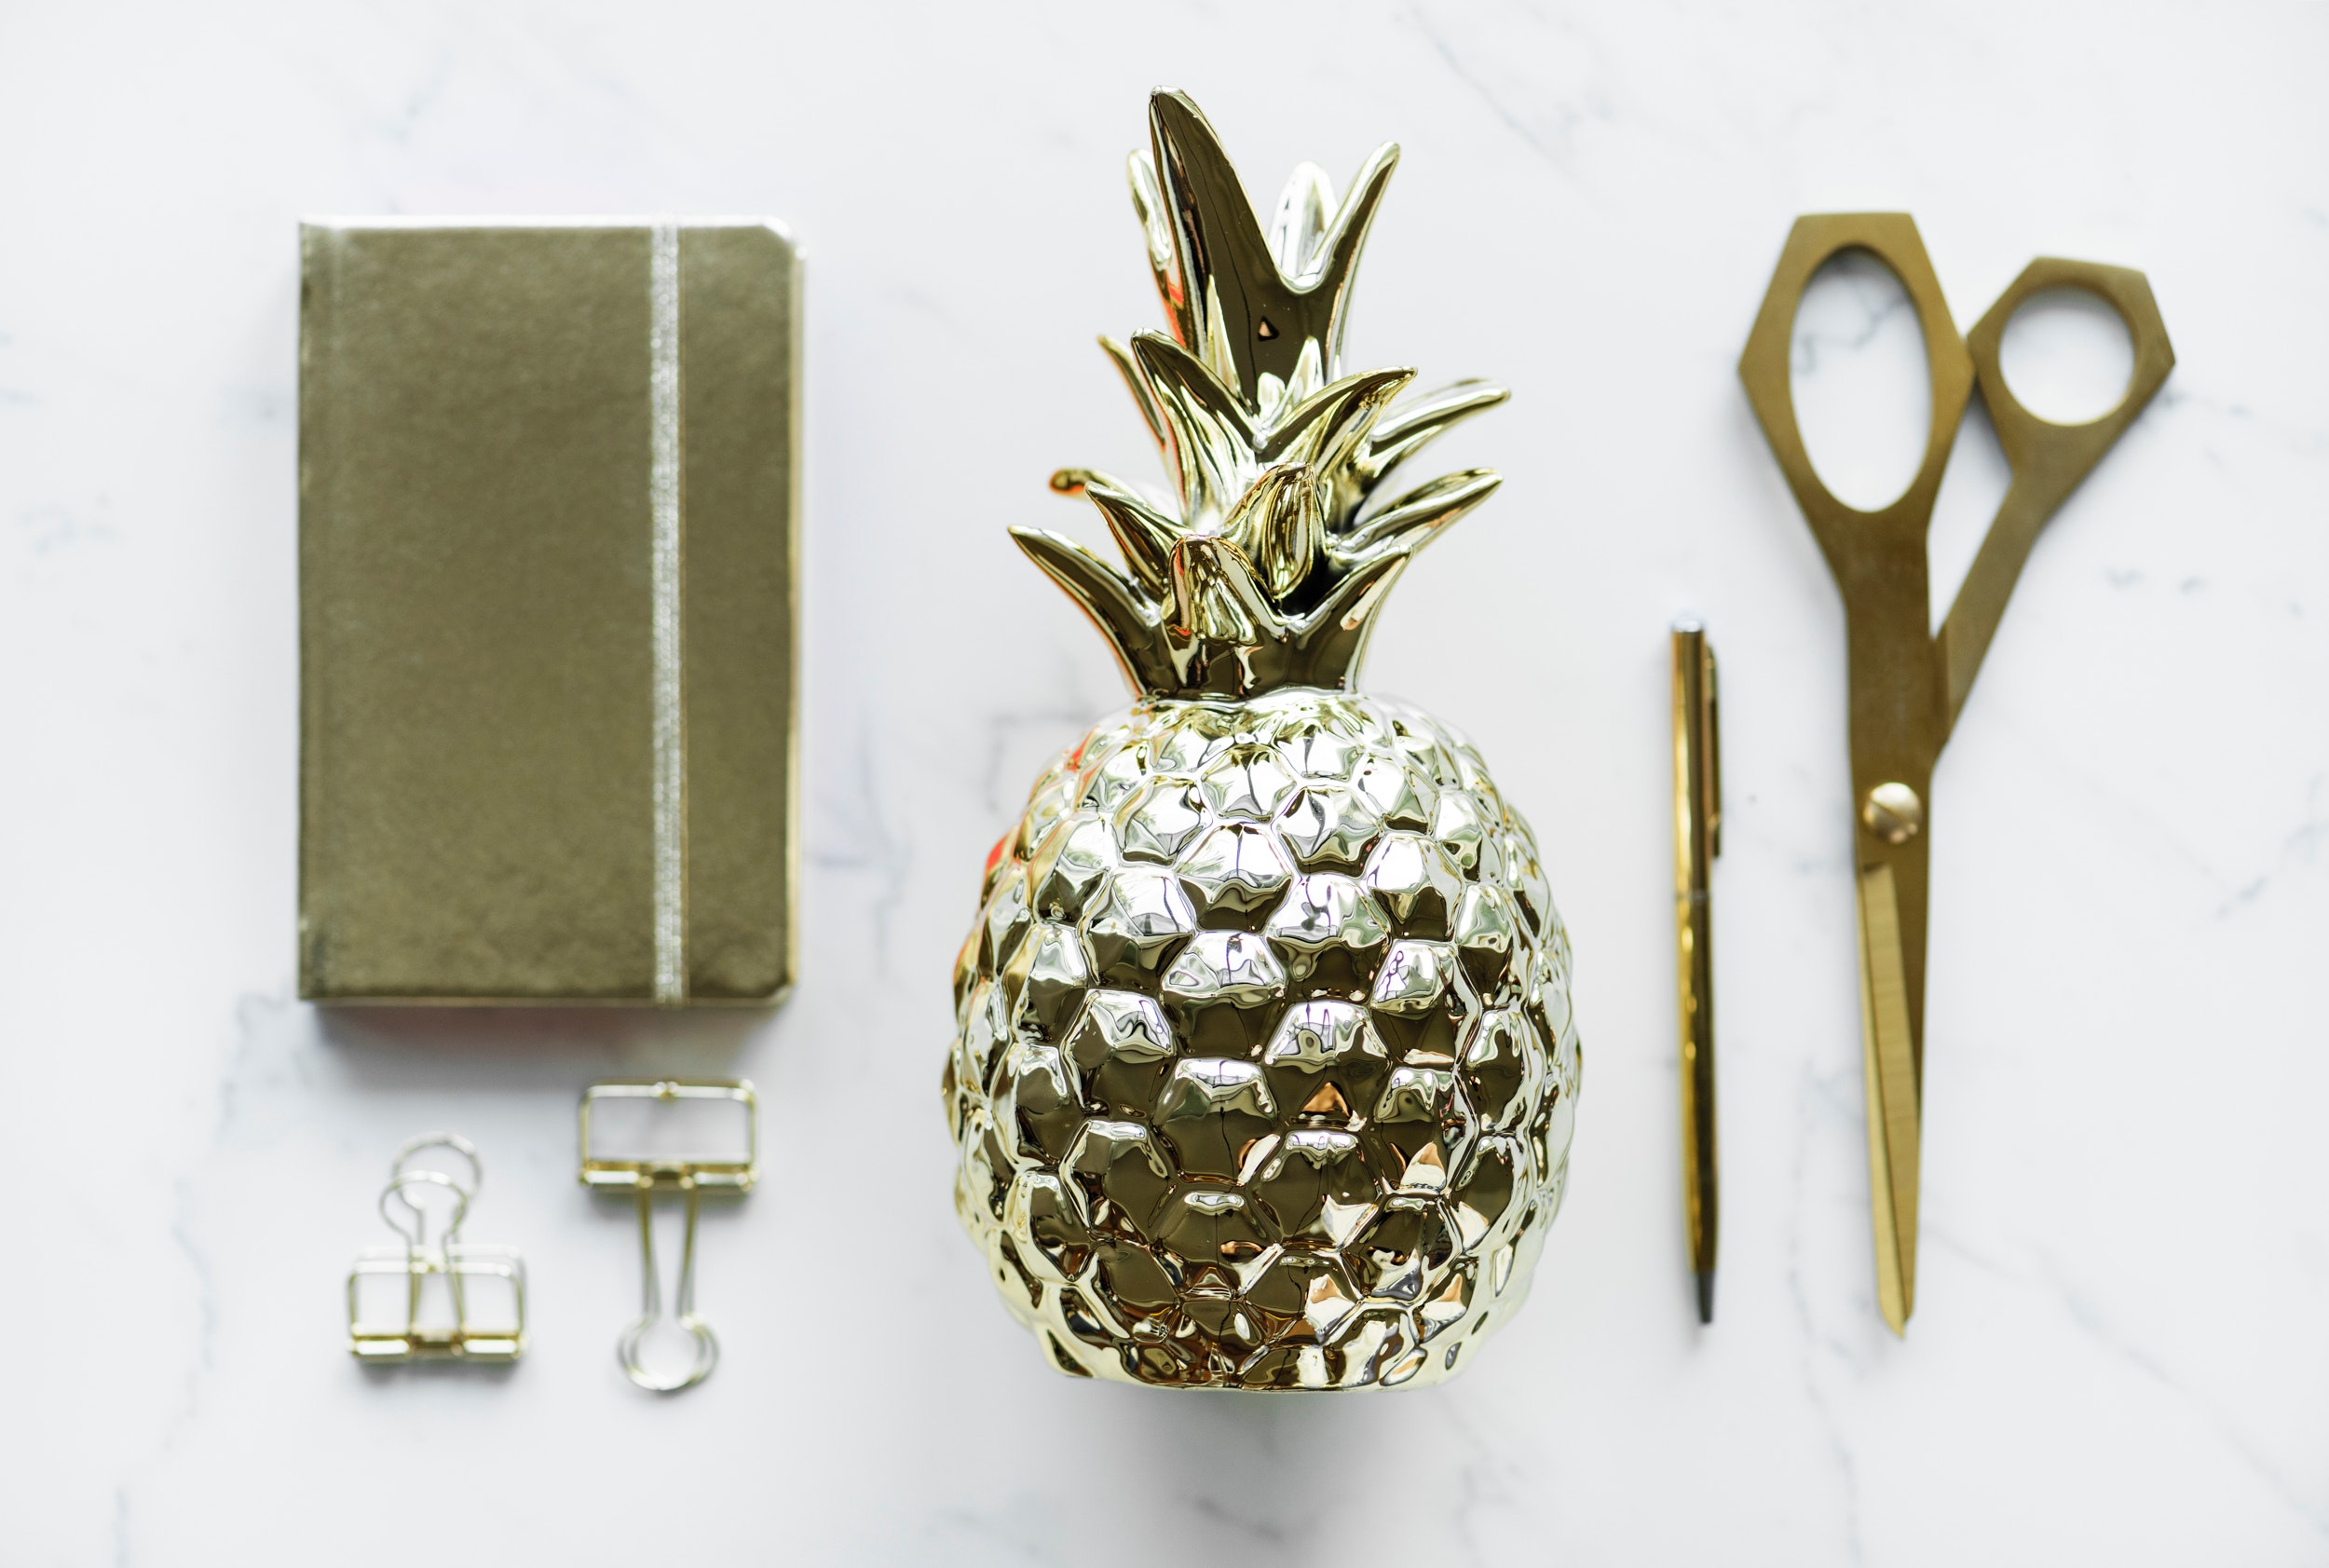
pineapple, ananas, fruit, plant, food, bromeliaceae, poales, table, produce, brass, metal